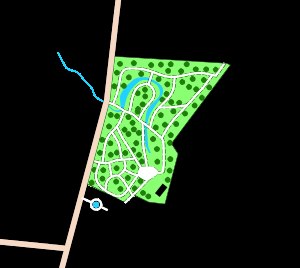
Blegkilde
Parkens udstrækning i 1919 før den store udvidelse af fabrikkerne.
Blegkilde er et tidligere lyst- og parkanlæg der lå ved østsiden af vejen Sønderbro i Aalborg. Parken eksisterede i perioden fra midten af 1800-tallet og frem til 1968, hvor det måtte vige for Dansk Eternit-Fabriks udvidelsesplaner. Det første initiativ til anlægget kom i 1814, men det var først i midten af 1800-tallet, at anlægget tog form.